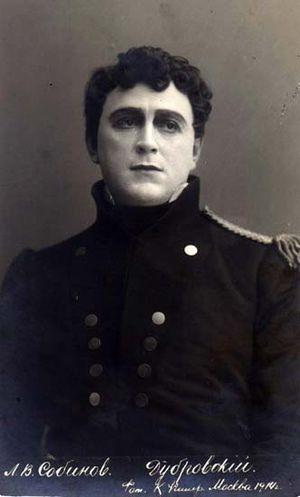
Personnages célèbres de Iaroslavl, Russie.
Leonid Vitalievitch Sobinov est un chanteur d’opéra russe né à Iaroslavl le 7 juin 1872 et mort à Riga le 14 octobre 1934.